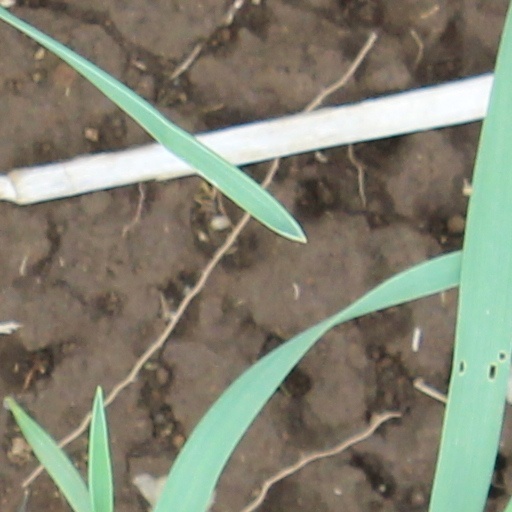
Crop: wheat